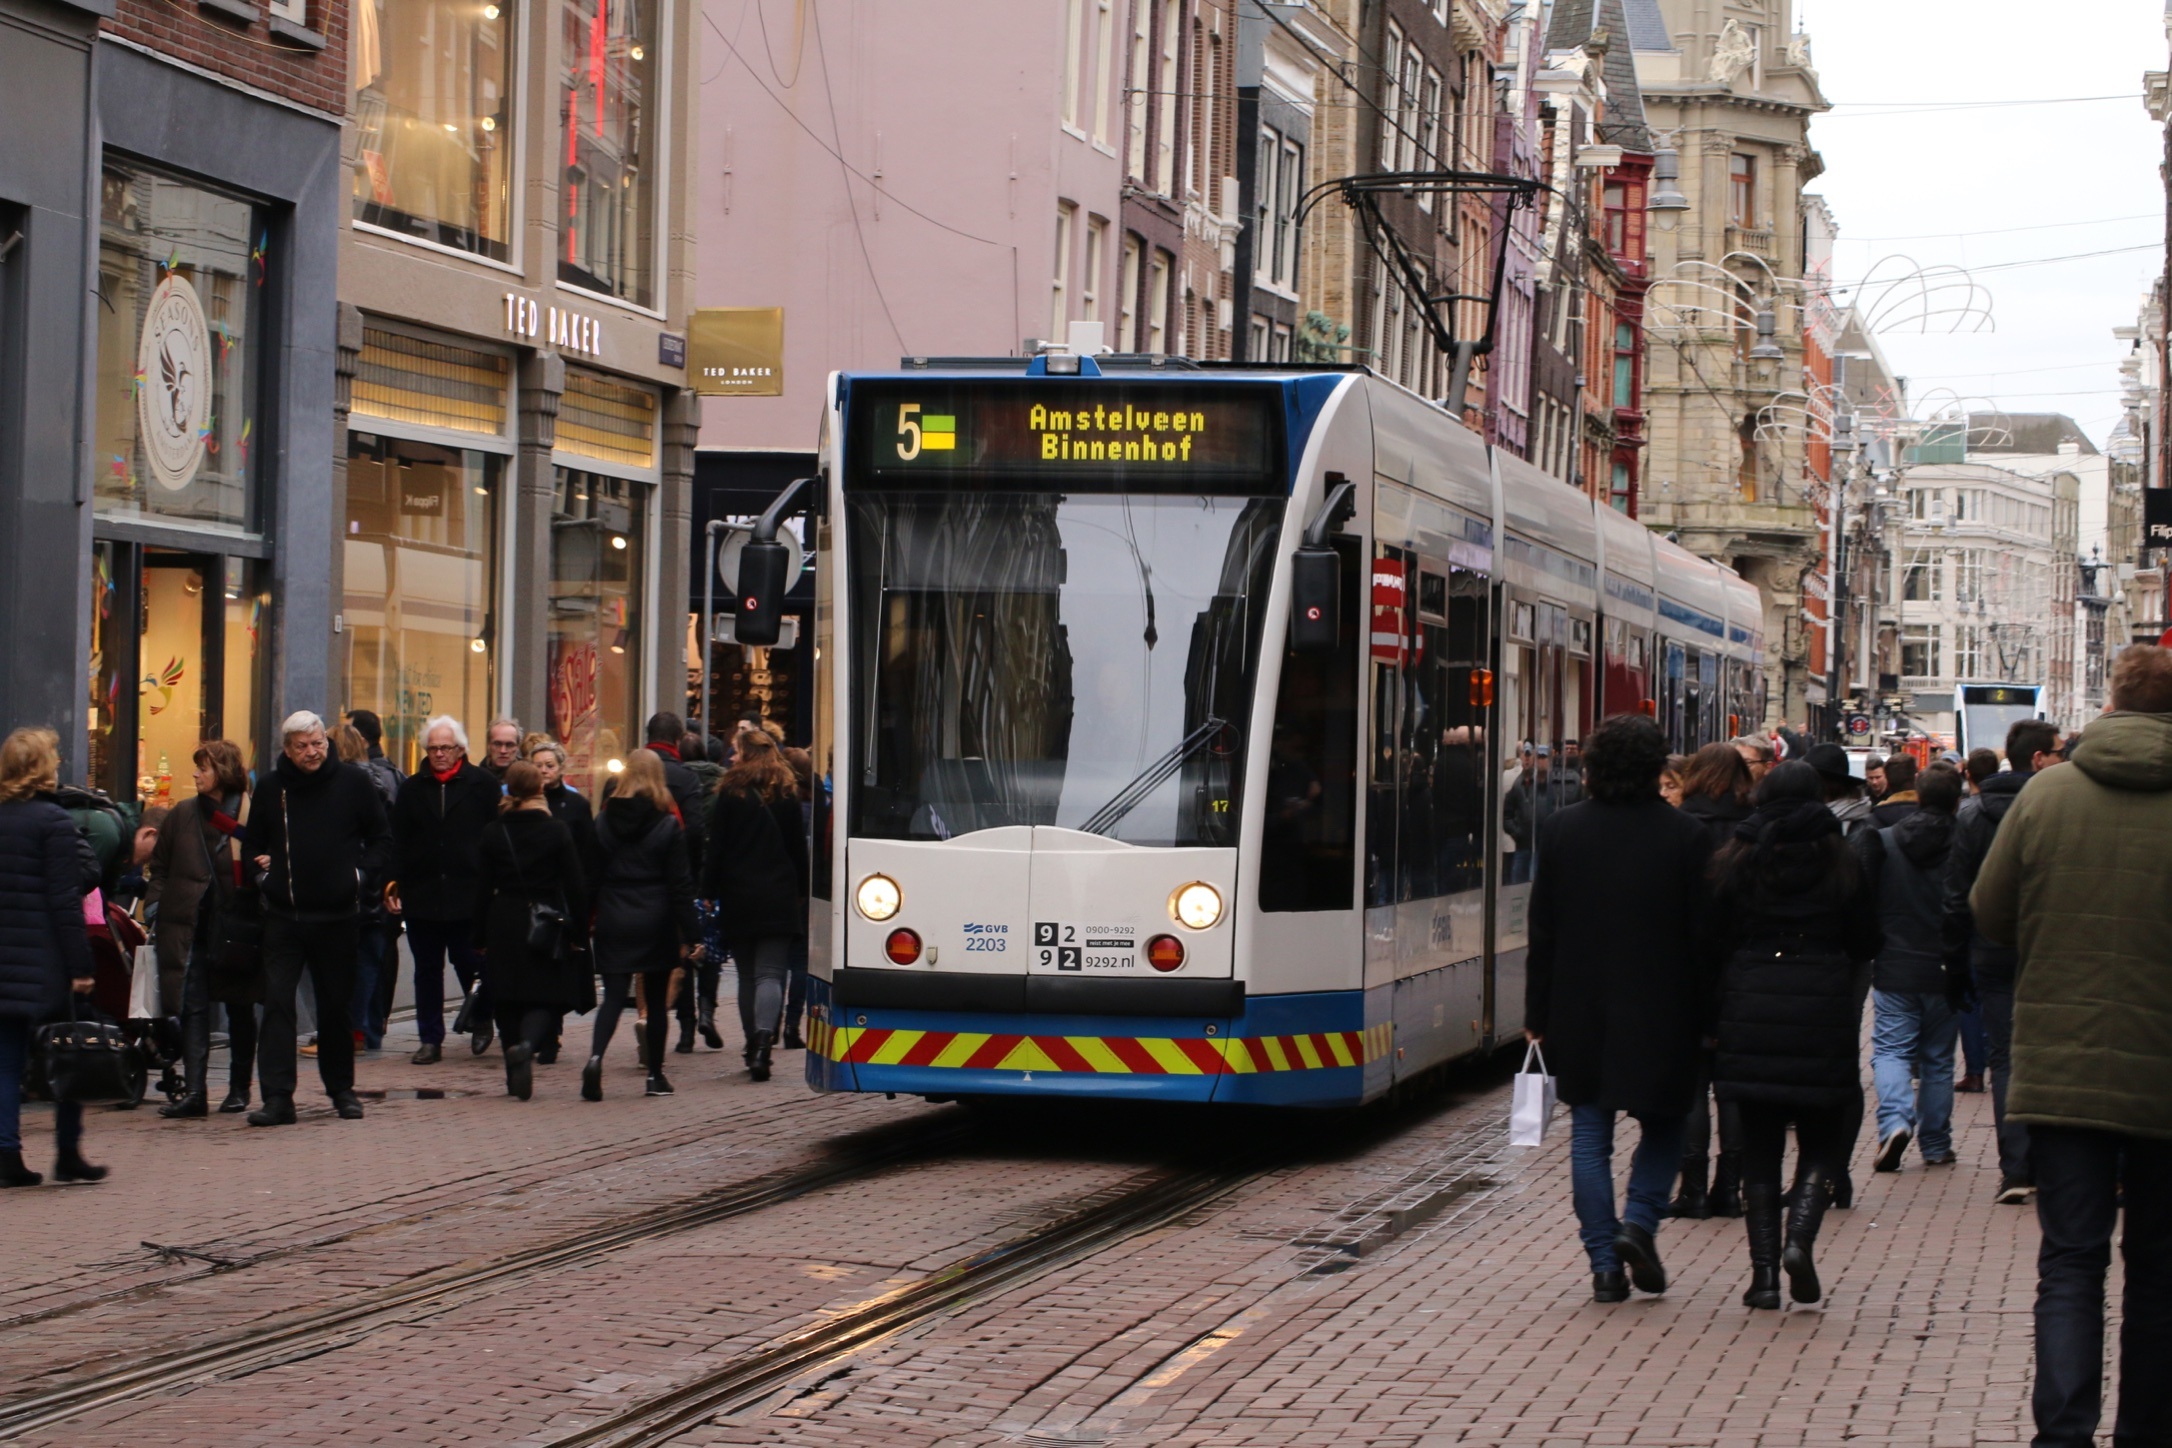
pedestrian, train, tram, transport, vehicle, tourism, cable car, public transport, holland, amsterdam, netherlands, land vehicle, metropolitan area